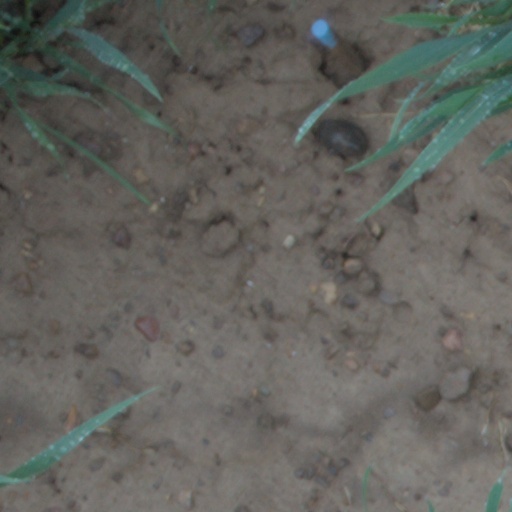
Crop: wheat